UBS

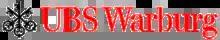
UBS Warburg was the brand used for the Investment Banking division of UBS from 1999 to 2003.

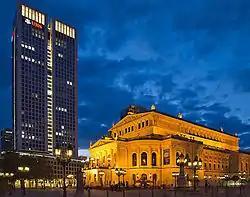

On 3 November 2000, UBS merged with Paine Webber, an American stock brokerage and asset management firm led by chairman and CEO Donald Marron. At the time of its merger with UBS, Paine Webber had emerged as the fourth largest private client firm in the United States with 385 offices employing 8,554 brokers. The acquisition pushed UBS to the top wealth and asset management firm in the world. Initially, the business was given the divisional name "UBS PaineWebber" but in 2003 the 123-year-old name Paine Webber disappeared when it was renamed "UBS Wealth Management USA". UBS took a CHF 1 billion write-down for the loss of goodwill associated with the retirement of the Paine Webber brand when it integrated its brands under the unified UBS name in 2003.